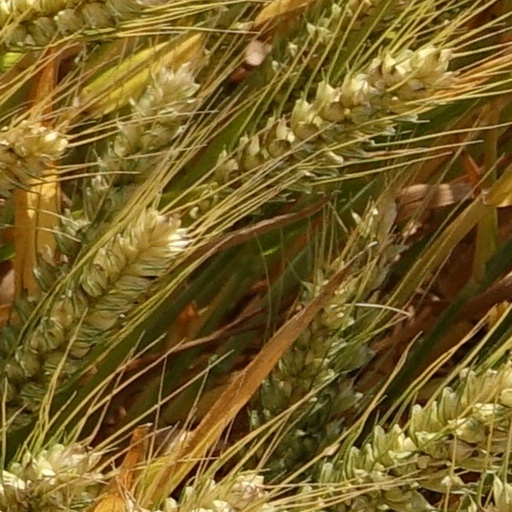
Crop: wheat